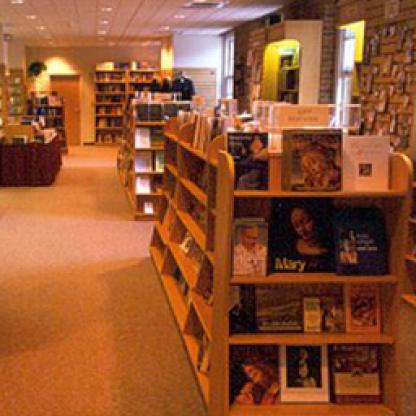
Scene: Indoor